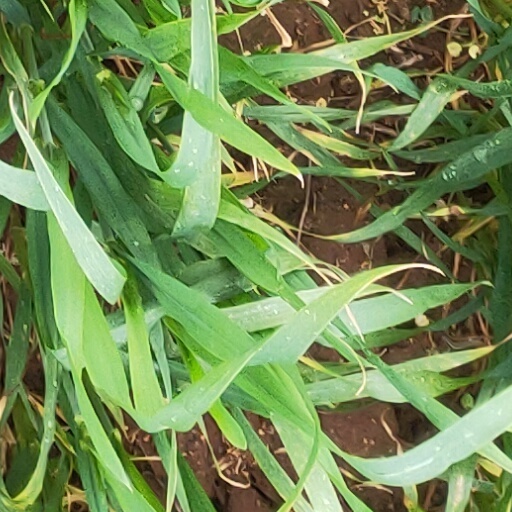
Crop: wheat